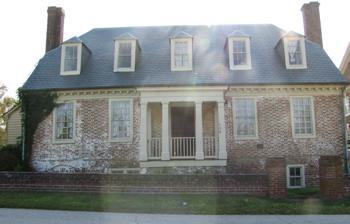
Building: Sessions–Pope–Sheild House
Country: United States of America
Year built: 1691
Historic house in Virginia, United States United States historic place Sessions–Pope–Sheild House U.S. National Register of Historic Places Virginia Landmarks Register Show map of Virginia Show map of the United States Location 600 Main St., Yorktown, Virginia Coordinates 37°14′03″N 76°30′25″W / 37.2341°N 76.5069°W / 37.2341; -76.5069 Area 0.5 acres (0.20 ha) Built circa 1766 Architectural style Colonial, Georgian NRHP reference No. 03000572 VLR No. 099-0019 Significant dates Added to NRHP June 23, 2003 Designated VLR September 11, 2002 The Sessions–Pope–Sheild House , also known as Sessions House or Sheild House , is a historic home located at Yorktown , York County, Virginia .  It is thought to have been built in or shortly after 1766, and is a 1 + 1 ⁄ 2 -story, five-bay by two bay, brick Southern Colonial dwelling. It has a clipped gable roof with dormers. It has two T-shaped end chimney.  Also on the property is a contributing archaeological site . It was added to the National Register of Historic Places in 2003. References